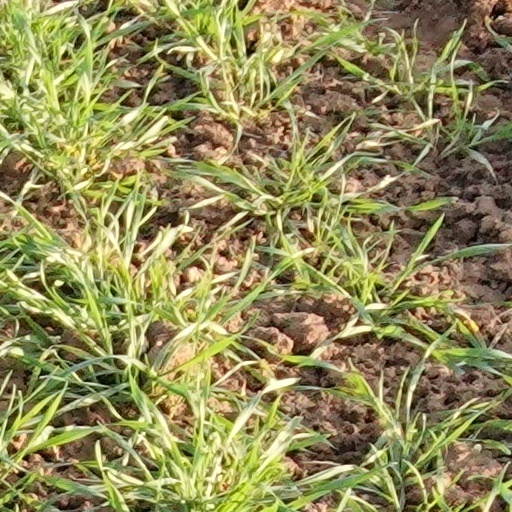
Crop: wheat